Water supply and sanitation in Belgium

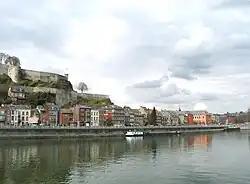

Belgium's water resources are distributed among five river basins, the two main ones being the Meuse and the Scheldt that both take their source in France and flow into the sea in the Netherlands. The major aquifers are located in Wallonia. Belgium does not face water stress, despite its high density of population. Internal water availability is around 12,000 million m/year (average 1990–2004), or 1,168 m/capita/year. The yield of groundwater is around 900 million m, exploited at a rate of 75%. This picture hides strong regional disparities, with the North dependent from the South. Wallonia satisfies 55% of the national needs in drinking water while it counts only 37% of the population. Flanders and Brussels are dependent on drinking water from Wallonia, at a level of 40% and 98% respectively. The picture is complicated by the strong dependence of the Netherlands on the water of the Meuse for its drinking water production.